Roderick Taylor

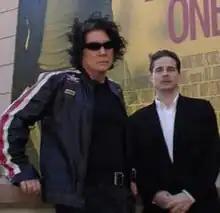
Roderick Taylor and Bruce A. Taylor

Roderick Taylor, also known as Rod Taylor or Roderick Falconer, is an American poet, recording artist, screenwriter, television producer and television director.